Smith-Little-Mars House

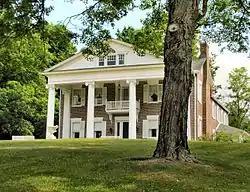
The Smith-Little-Mars House in 2015

The Smith-Little-Mars House is a historic mansion in LaFollette, Tennessee, USA. It was listed on the National Register of Historic Places in 1976. Built in 1840 by slaves for Frank Smith in the Federal style, the house is one of the few antebellum homes remaining in the area. It is conjectured that the slaves who built the house belonged to Frank Kincaid II, because of the similarity in design and brickwork to other houses in Campbell and Clairborne counties. In the late 1890s, the house was purchased by Silas Little, a wealthy clothing store owner, who added Victorian embellishments.